Blood Rage (board game)

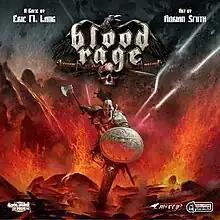
"Blood Rage" board game box cover

Blood Rage is a Viking themed board game designed by Eric Lang and published by CMON Limited in 2015. Each player controls a clan of mythological Vikings seeking glory as Ragnarok approaches. Played in three ages or rounds, "Blood Rage" features card drafting, battles and territory control via forces represented by sculpted plastic miniatures. All conflicts are resolved through playing cards, and cards are also used to improve and differentiate the different clans and the leaders, warriors, ships and monsters at their command.